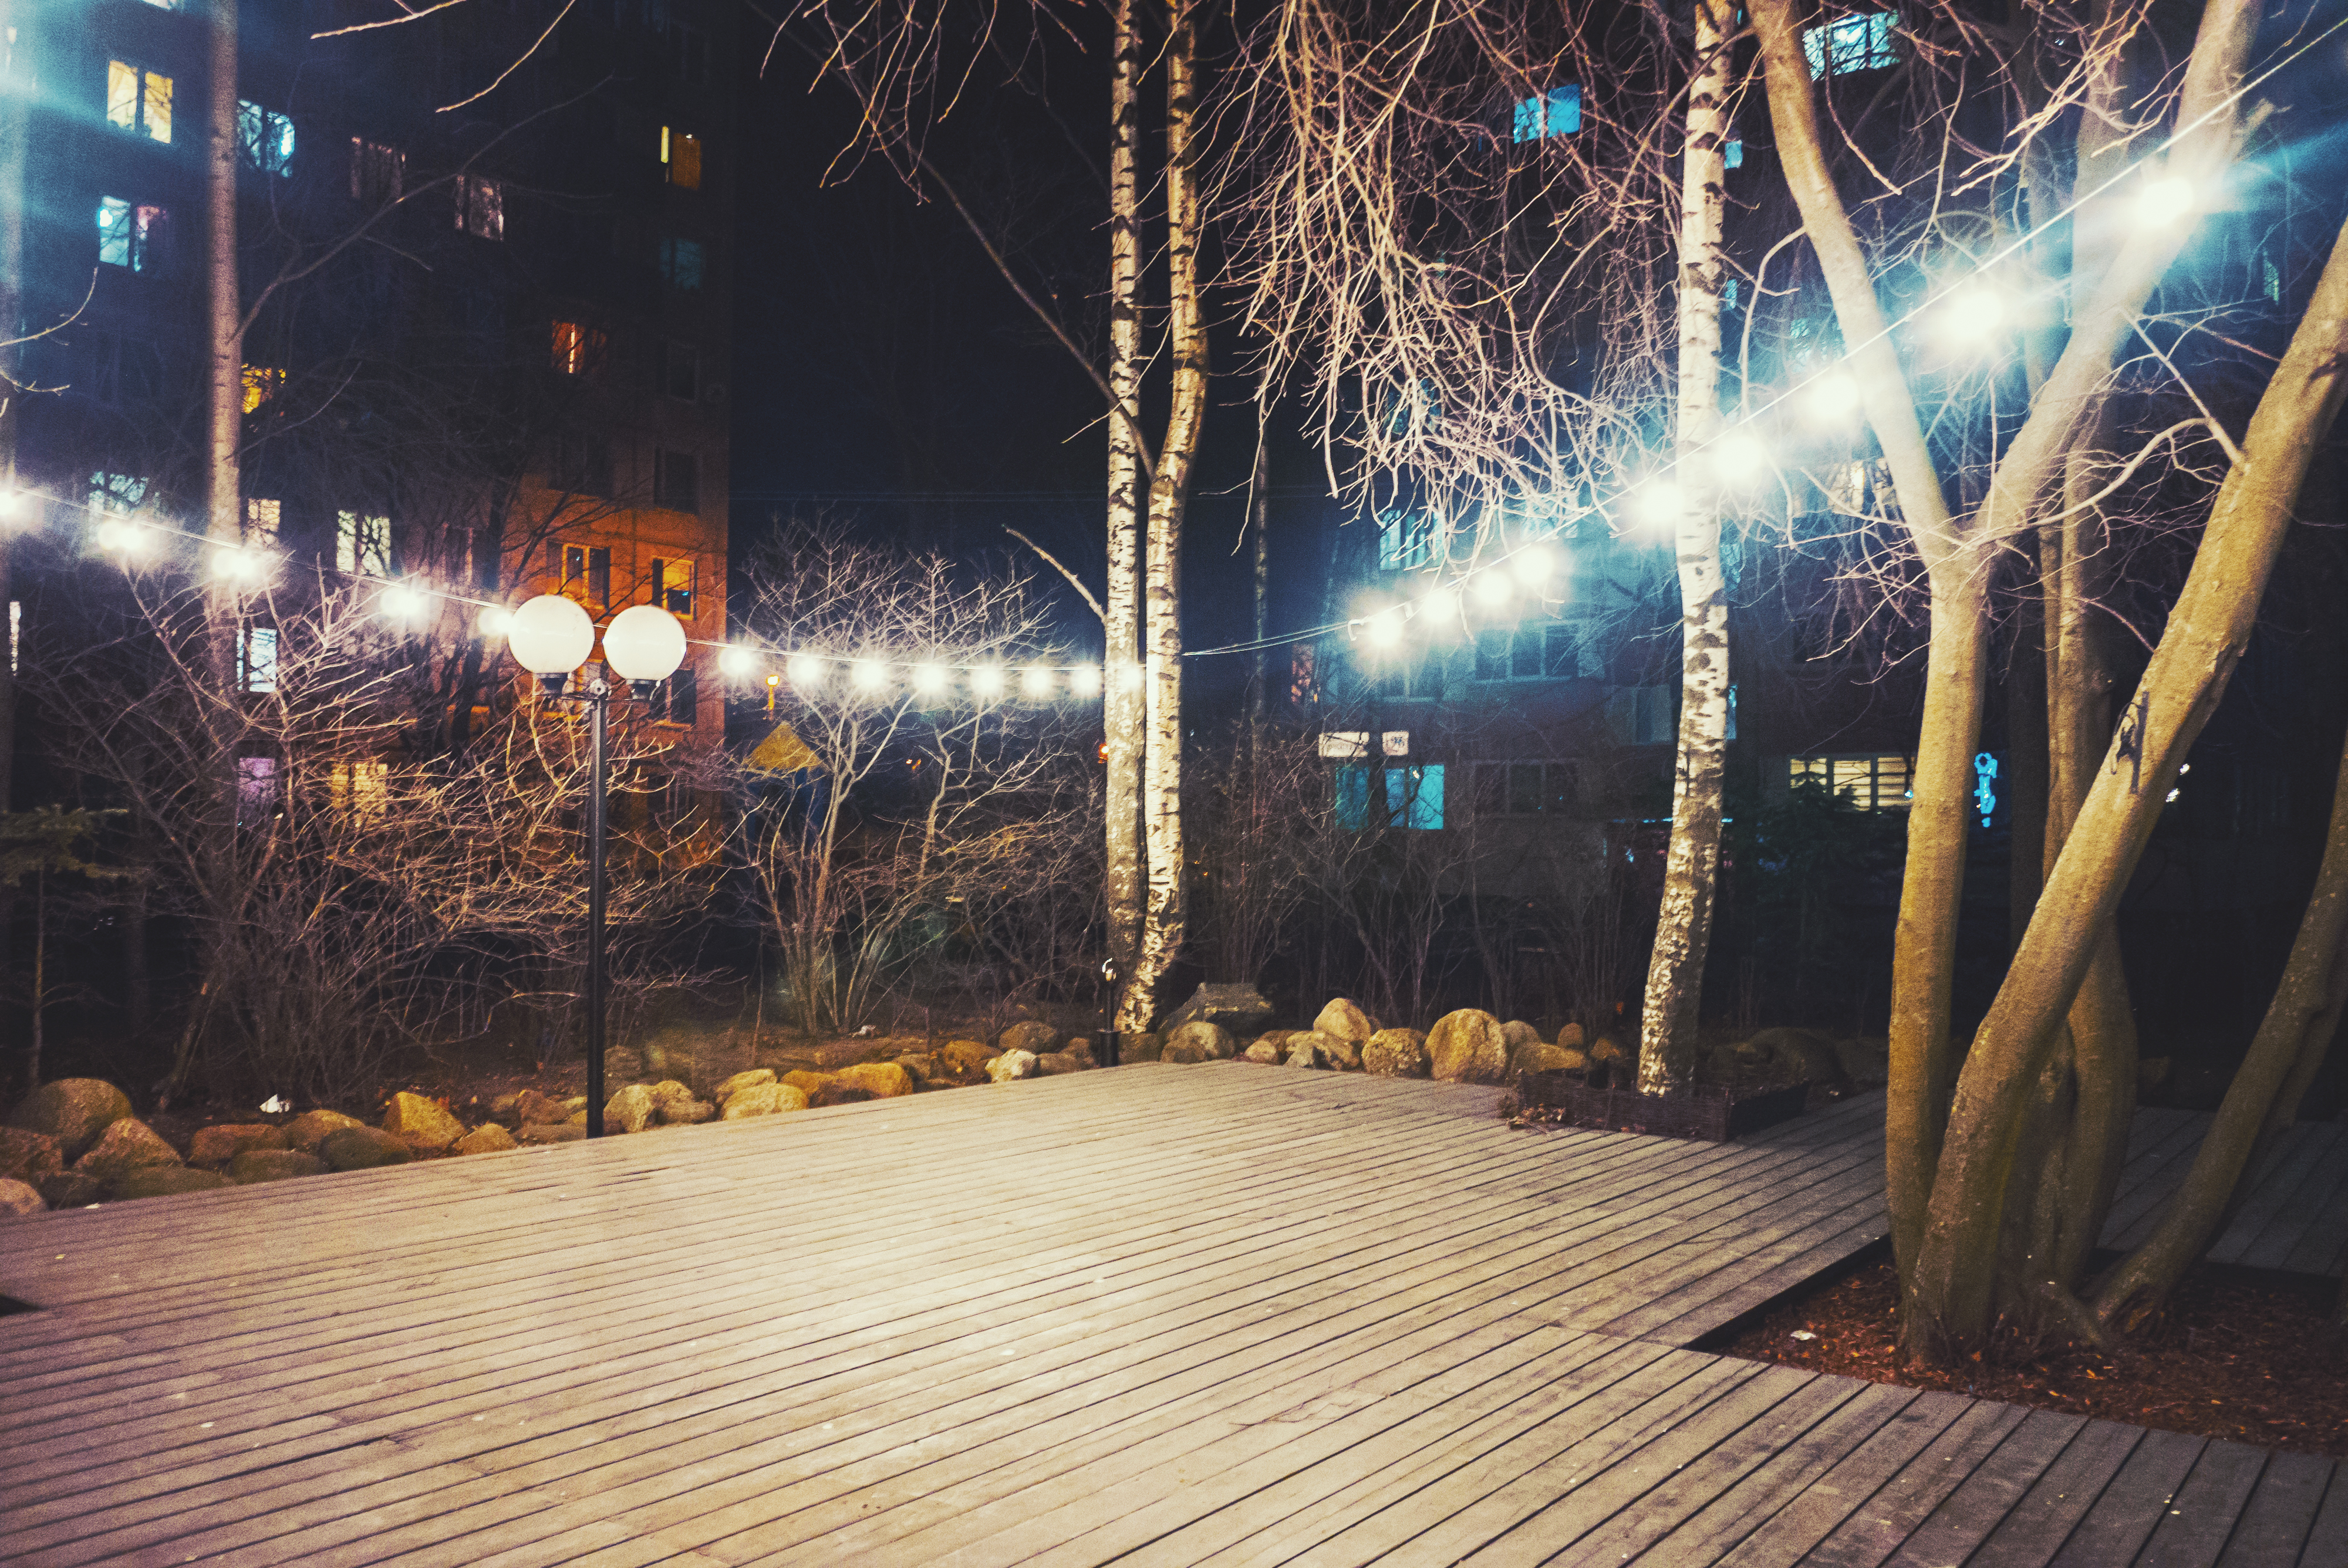
image, night, wood, lighting, electricity, midnight, darkness, walkway, electrical supply, deck, boardwalk, street light, lumber, wood flooring, electrical network, Security lighting, lens flare, plank